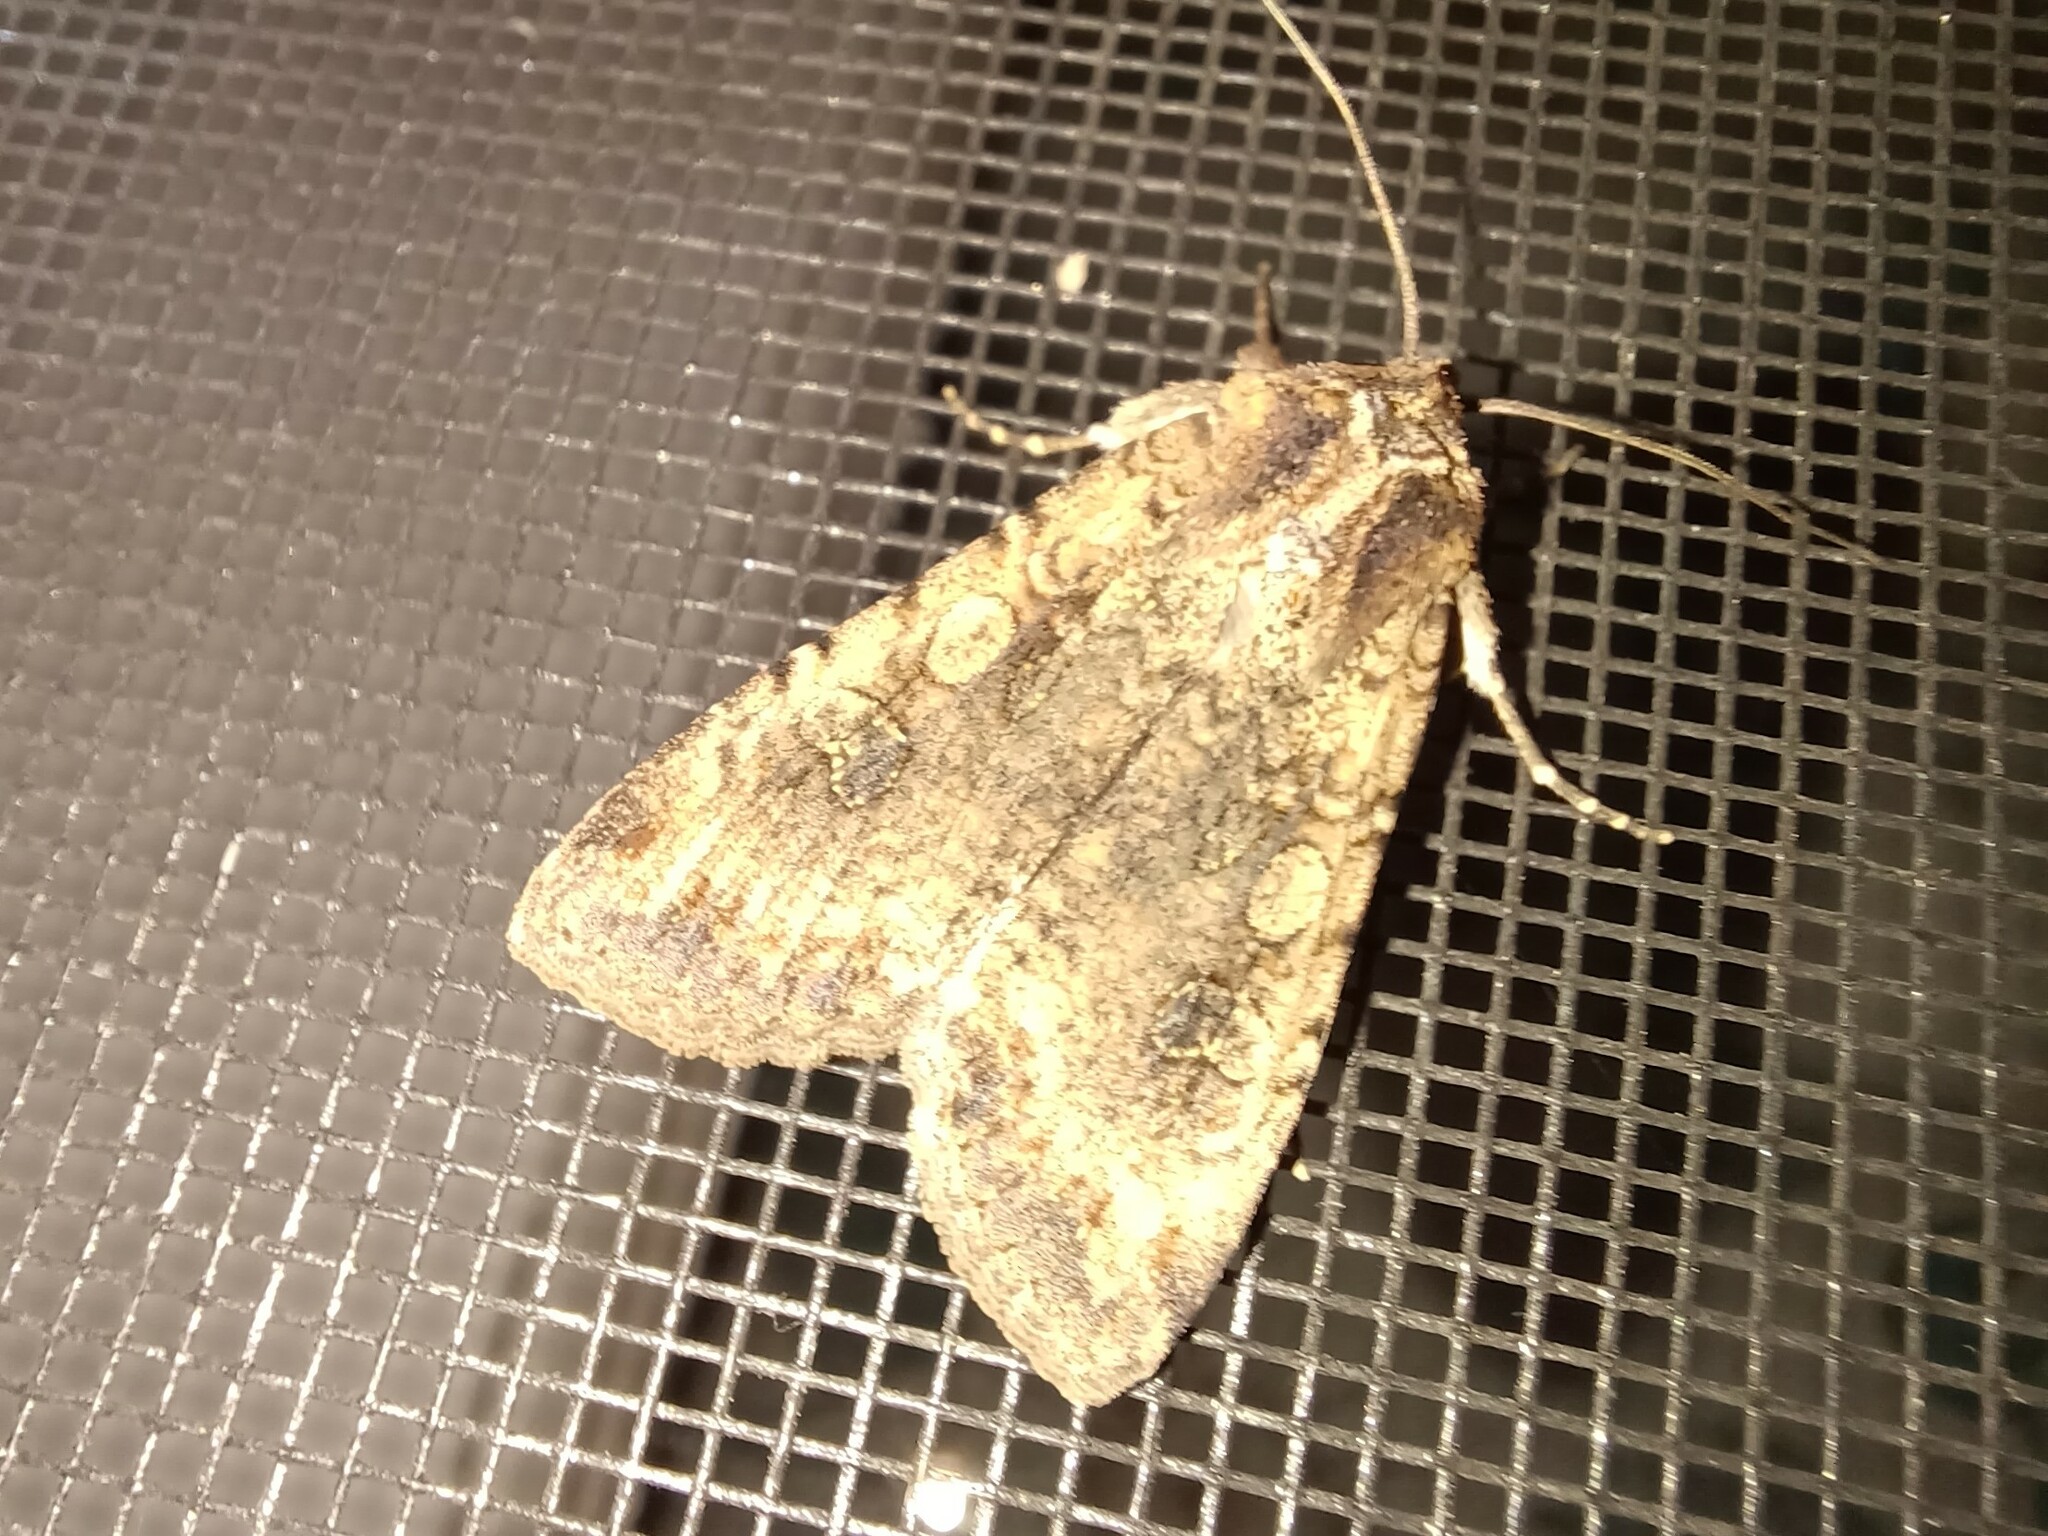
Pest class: cutworms